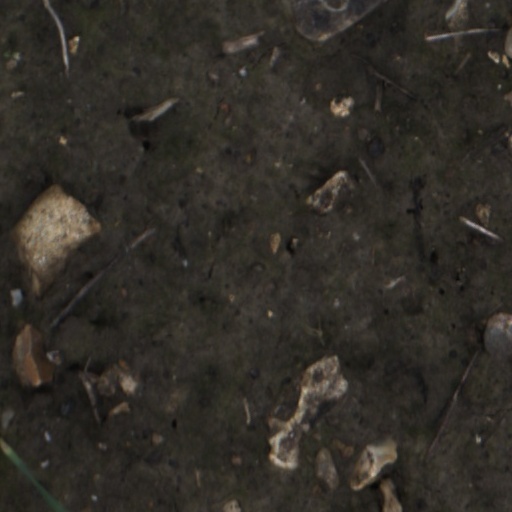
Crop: wheat